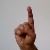
The image shows a hand gesture representing the letter 'D' in Indian Sign Language.